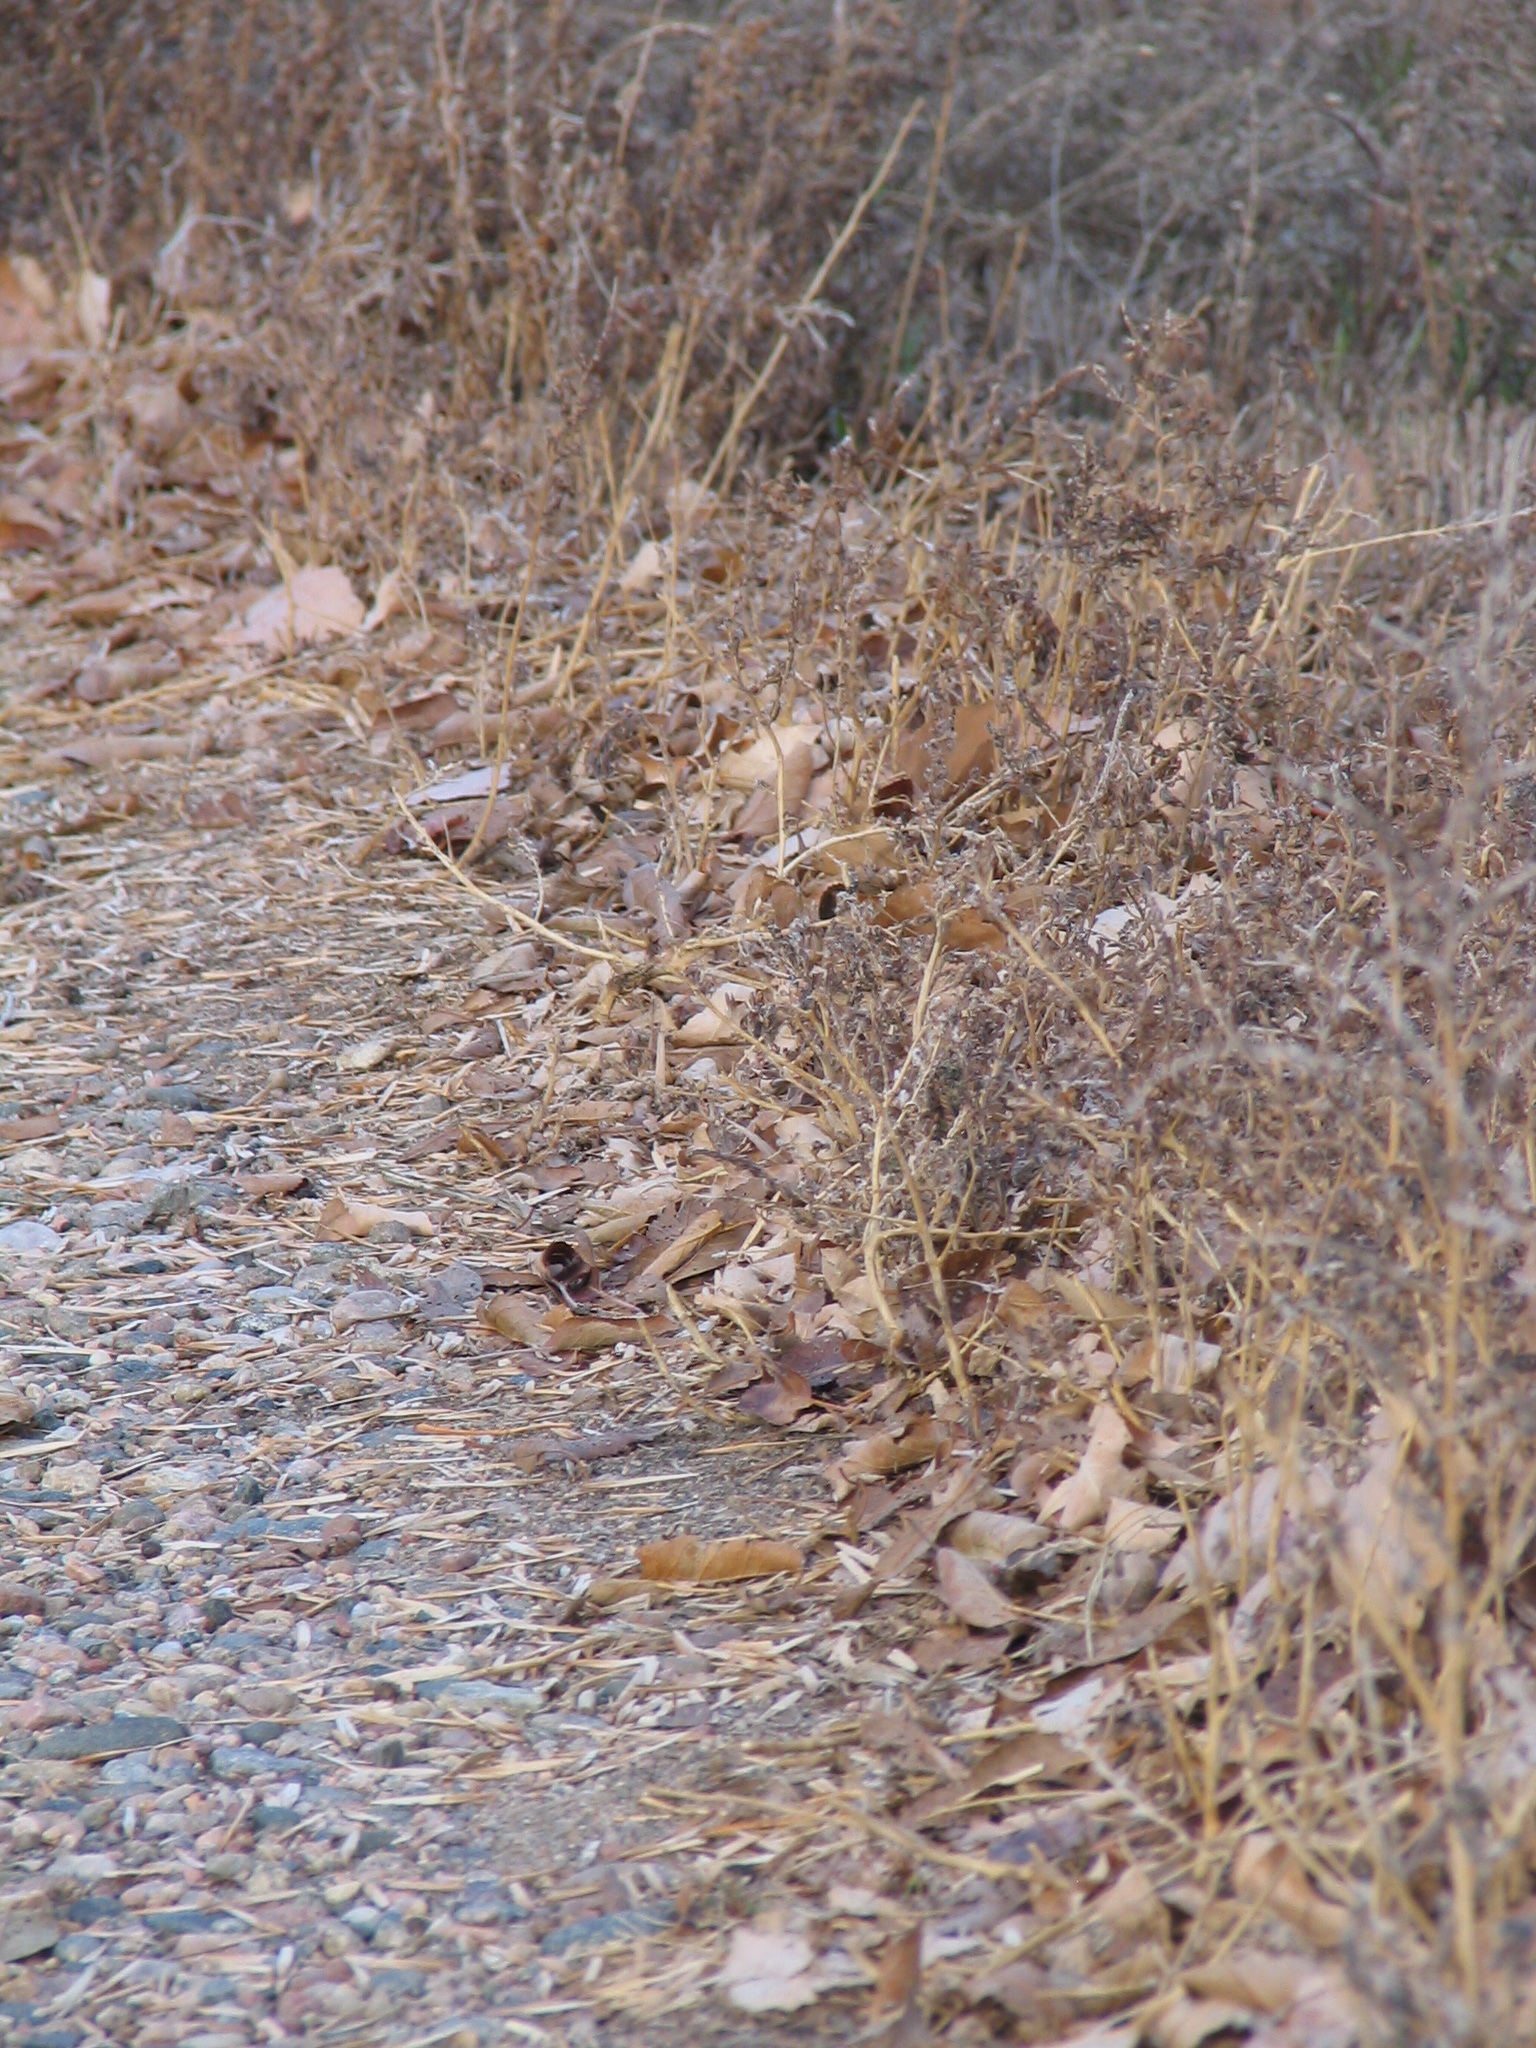
grass, wood, leaf, frost, wildlife, fauna, wetland, grass family